Bahr Yussef

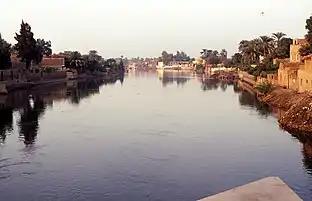
Bahr Yussef near the town of Minya

The Bahr Yussef ("the waterway of Joseph") is a canal which connects the Nile River with Faiyum Oasis in Egypt.